Stuyvesant Cove Park

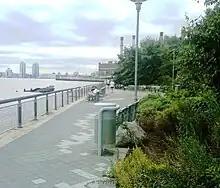
The park's walkway in 2011, prior to reconstruction for the floodwall

The western edge of the park contains a two-way bike path that runs alongside the FDR Drive viaduct. The eastern side of the park was designed to include a curved walkway of varying width that alternates between sections located adjacent to the bulkhead and others set back behind planting beds. Seating areas located within the park included covered gazebos, tables, chairs and benches designed by Carr, Lynch & Sandell.